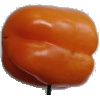
Label: orange_pepper